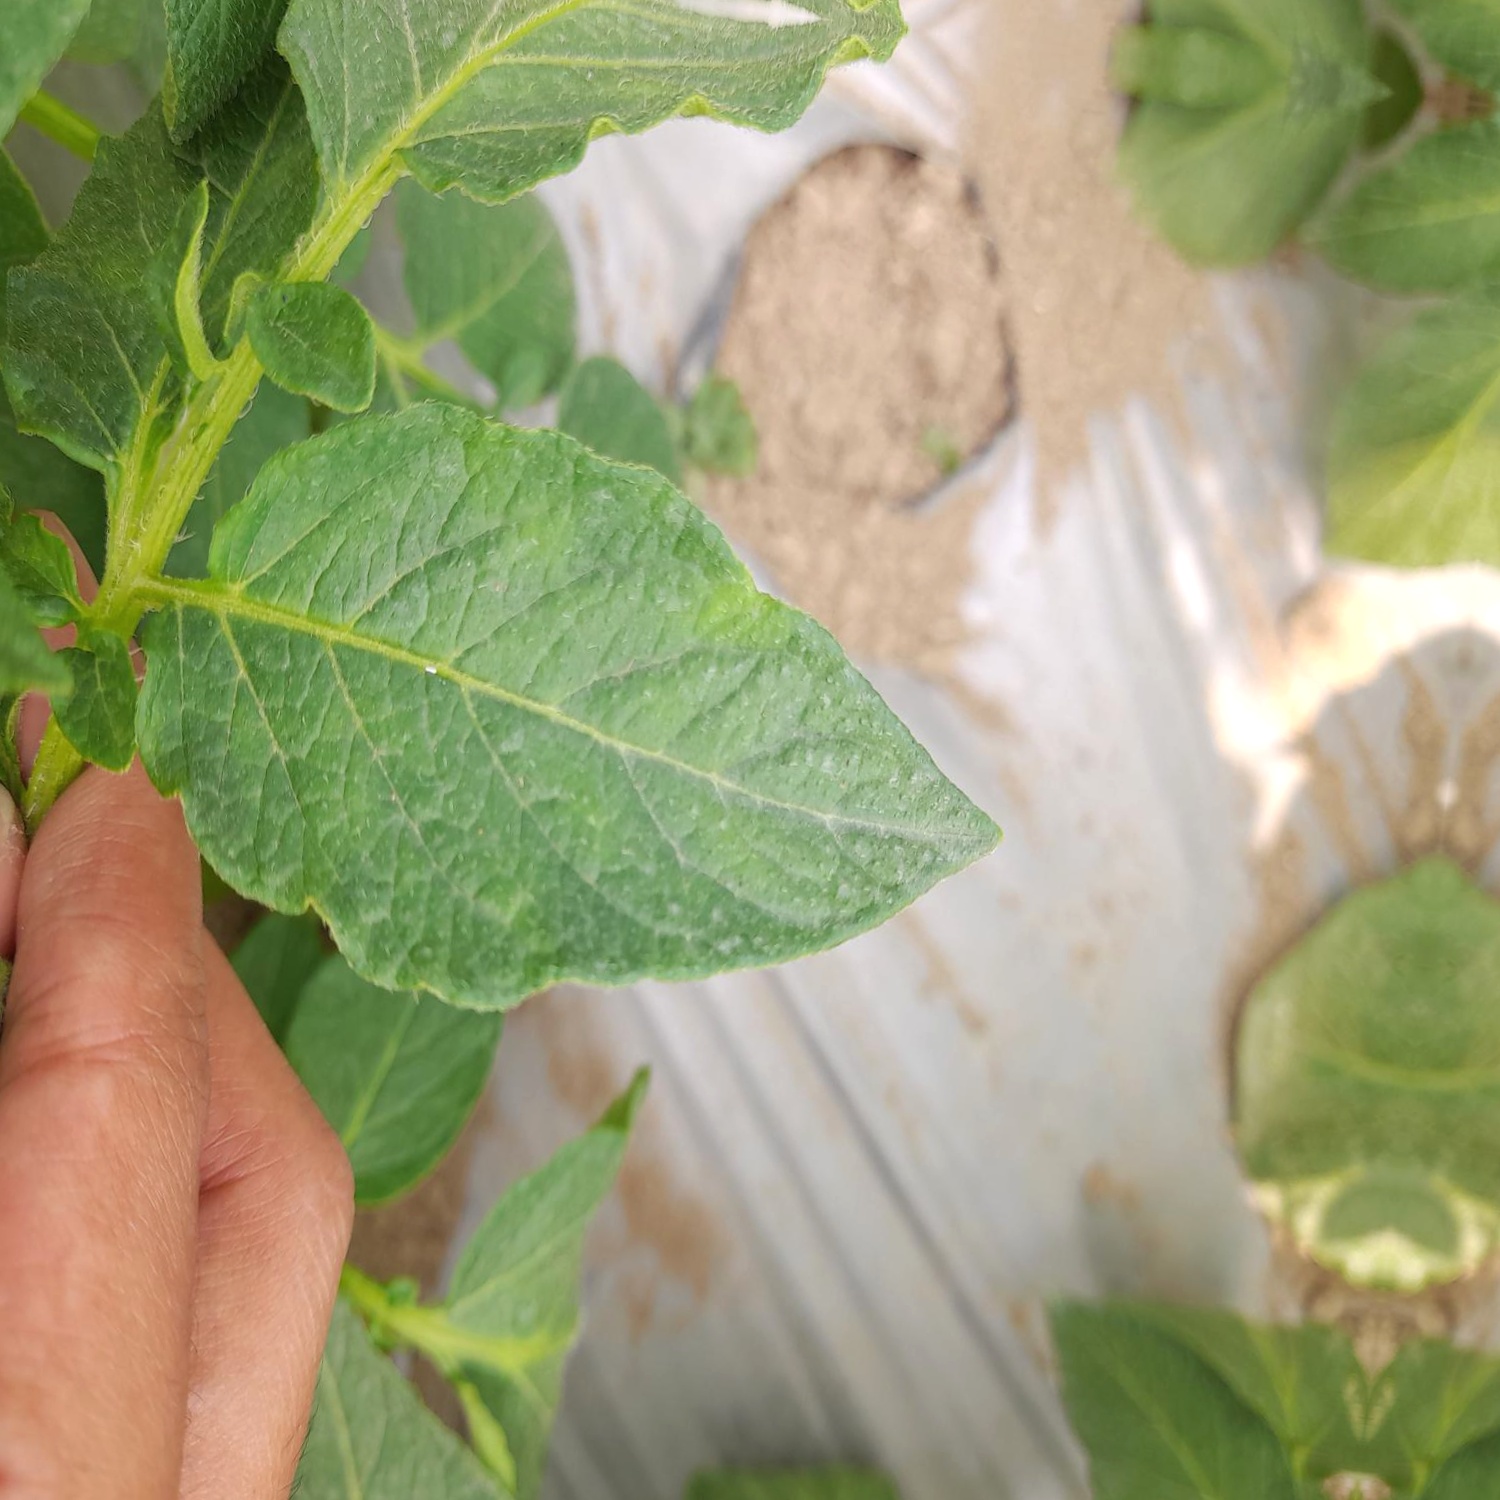
Etiqueta: Virus